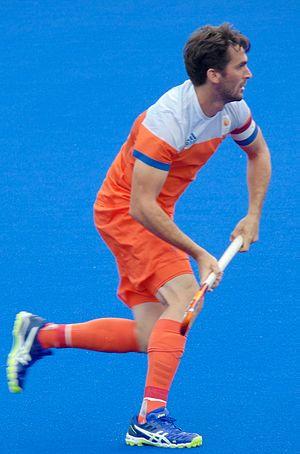
Robert van der Horst est un joueur de hockey sur gazon néerlandais.